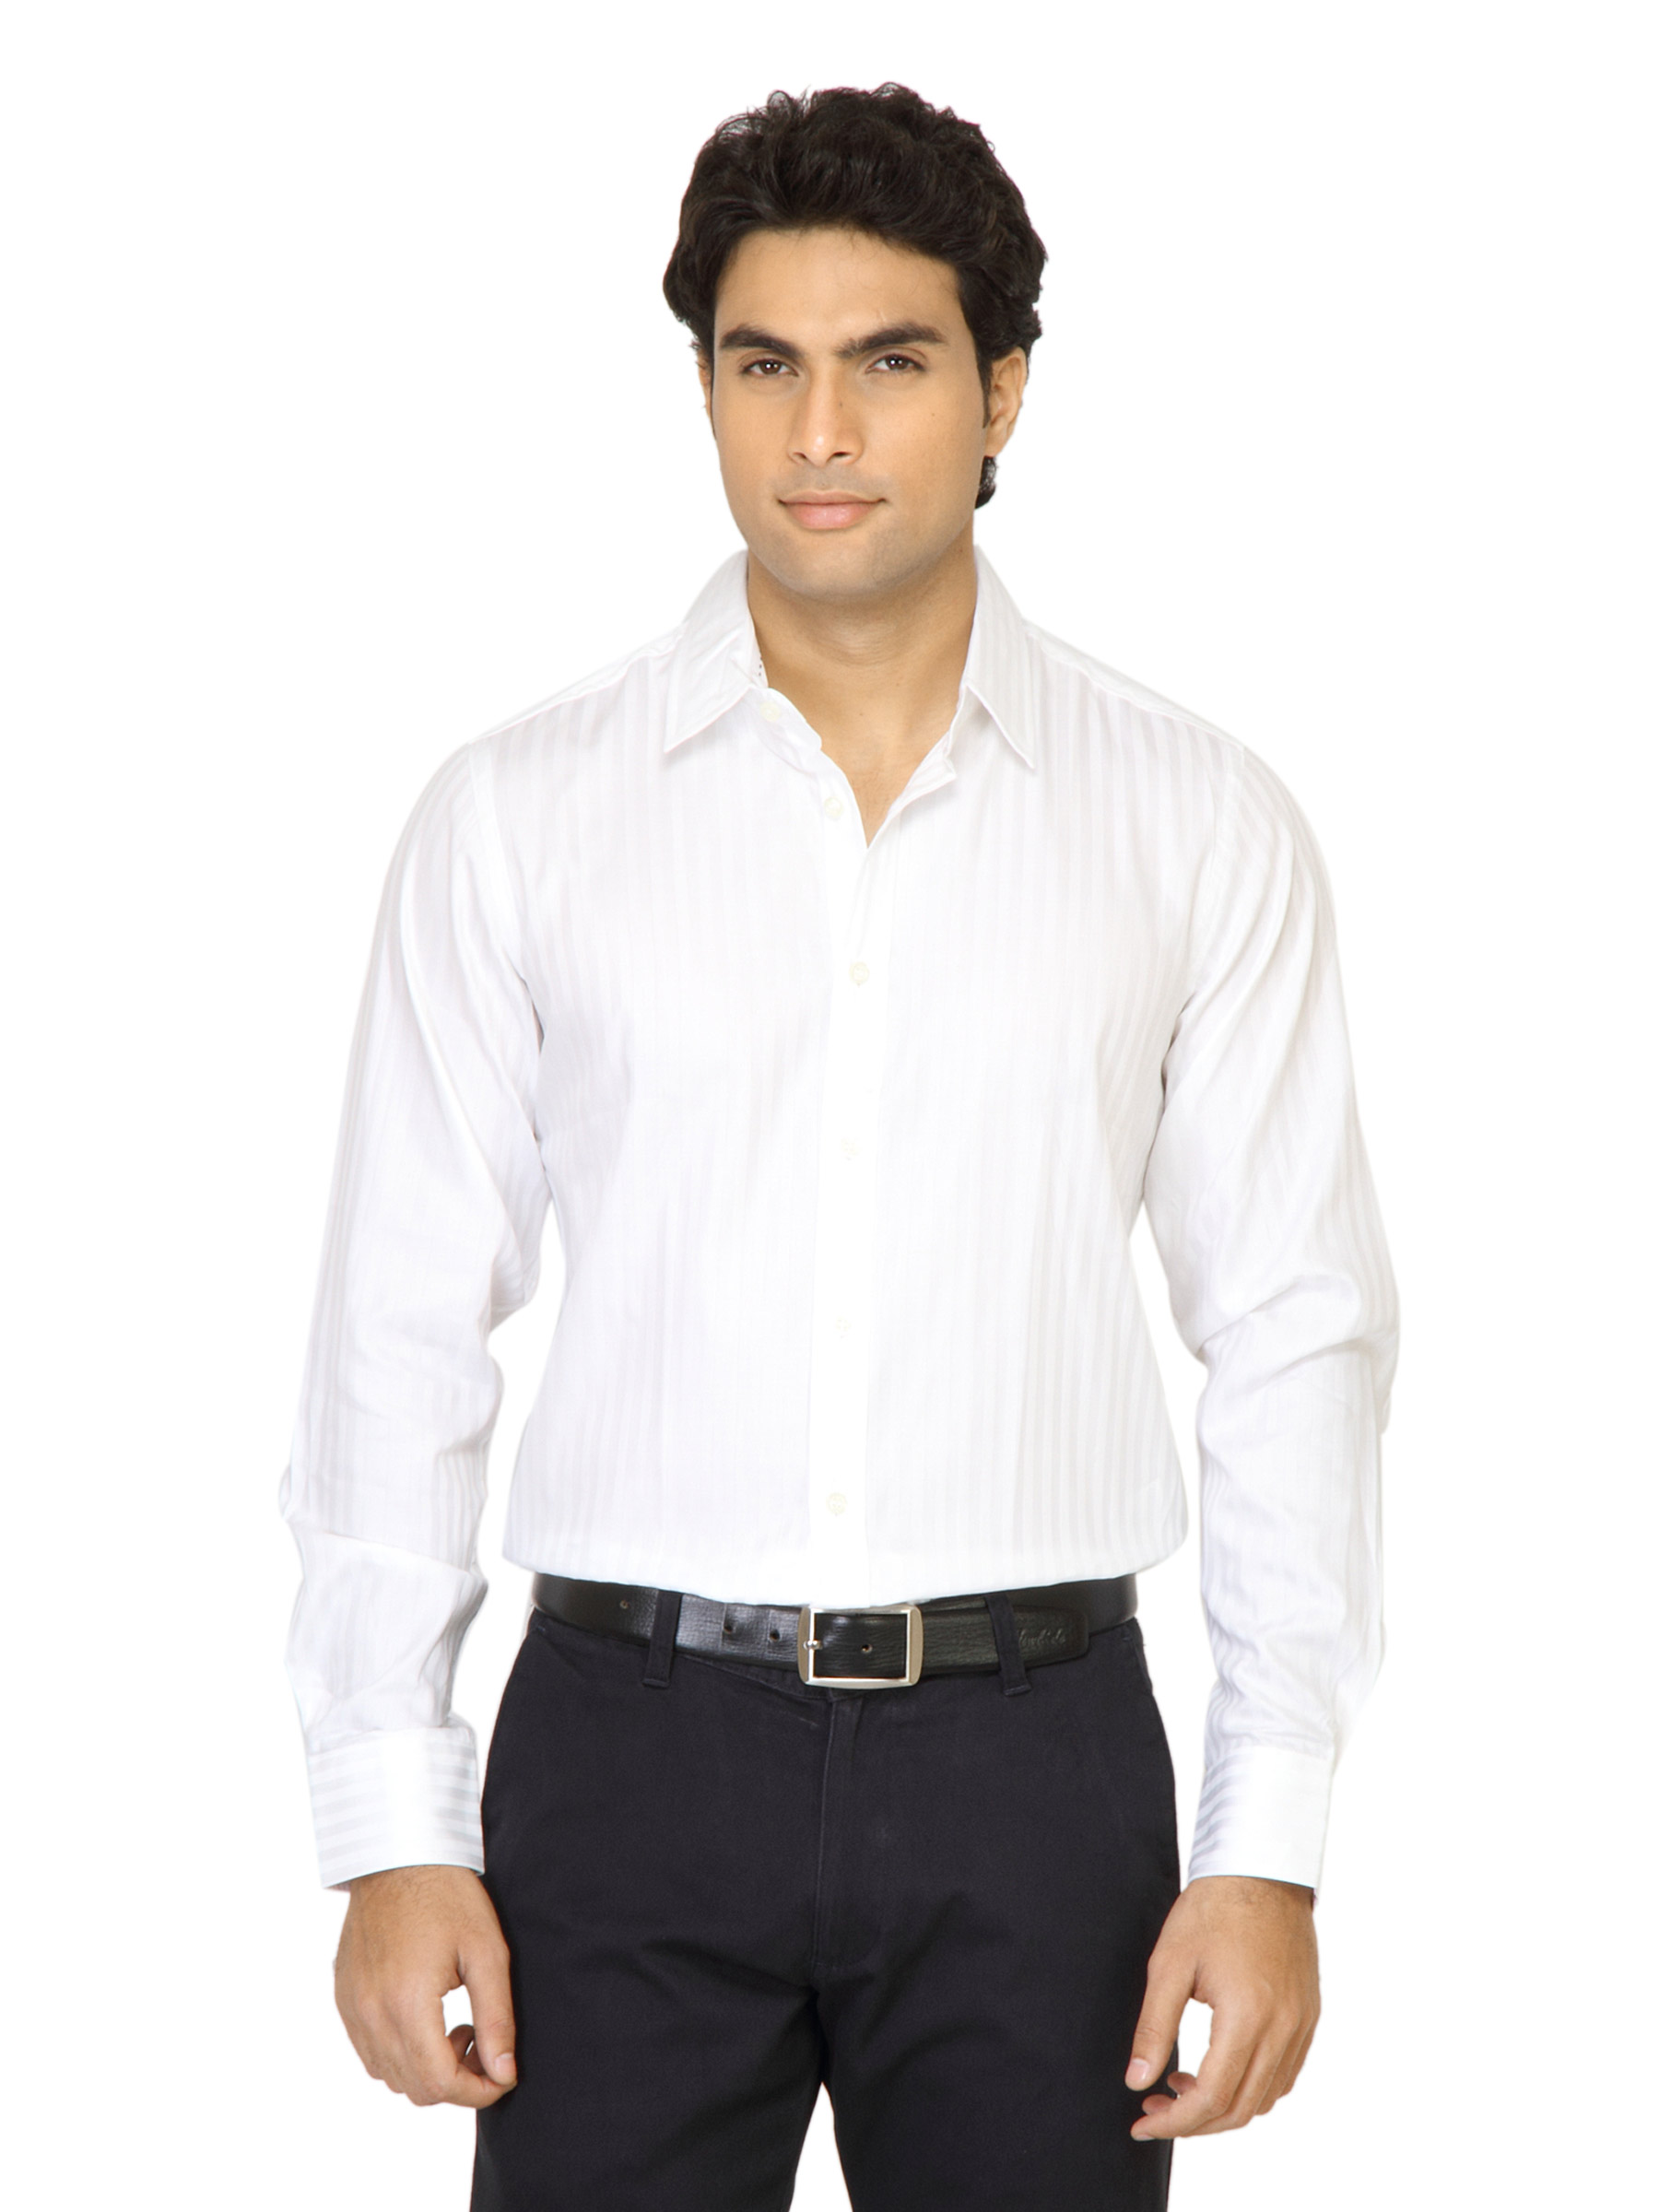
United Colors of Benetton Men Self Stripes White Shirt
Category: Apparel / Topwear / Shirts
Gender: Men
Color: White
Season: Summer 2011
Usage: Casual